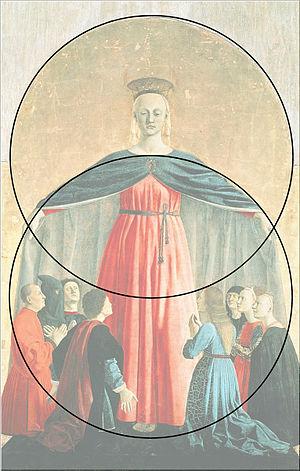
La Madonna della Misericordia est le panneau principal du polyptyque à dorures de Piero della Francesca commandée en 1445 mais terminée seulement dix-sept ans plus tard. Elle est conservée au Museo Civico di Sansepolcro.
Le polyptyque de la Miséricorde est la première œuvre connue de Piero della Francesca. Le polyptyque est commandé en 1445 par la Compagnio de Santa Maria della Misericordia, une confrérie de laïcs de Borgo San Sepolcro pour orner l'autel de l'église attachée à leur hôpital. Il se trouve actuellement au Museo Civico di Sansepolcro.